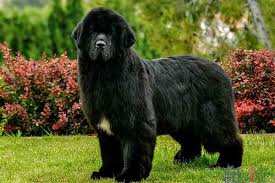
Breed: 215-n000031-Newfoundland